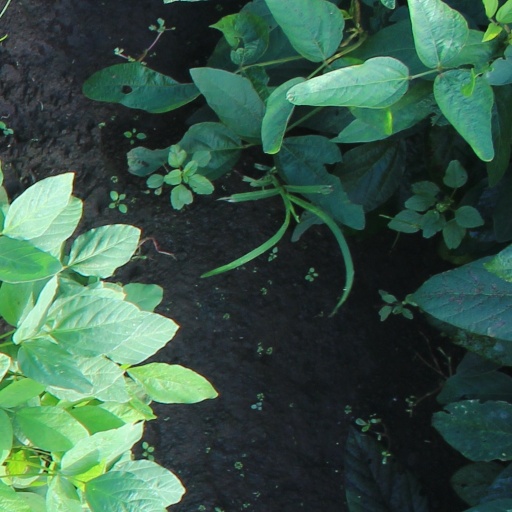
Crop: soybean